Career of Virat Kohli

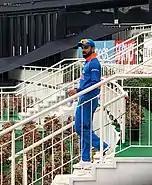
Kohli at Greenfield Stadium during match with West Indies

Kohli's form in the lead-up to the World Cup was not at its peak, as evidenced by his scores of 18 and 5 in the warm-up matches against Australia and Afghanistan. Despite his less-than-stellar form in the warm-up matches, Kohli was able to rise to the occasion and deliver a commanding performance in the first match of the World Cup against Pakistan at Adelaide by scoring 107 runs from 126 deliveries. This feat earned him the man of the match award and established him as the first Indian batsman to score a century against Pakistan in a World Cup match. In India's second match of the tournament, against South Africa, Kohli was dismissed for a score of 46. Despite this setback, India went on to secure a commanding 130-run victory in the match. In the subsequent four group matches, India batted second, and Kohli maintained his form, contributing to the team's success with a series of steady performances. He scored 33* against UAE, 33 against West Indies, 44* against Ireland, and 38 against Zimbabwe, respectively. India secured wins in all four fixtures and topped Pool B with an undefeated record. During a highly anticipated semi-final match against Australia at Melbourne, the Indian team suffered elimination from the tournament. Despite the high expectations for their performance, India's efforts were ultimately thwarted by their opponent. In this contest, Kohli, was dismissed for a score of 1 from 13 deliveries.